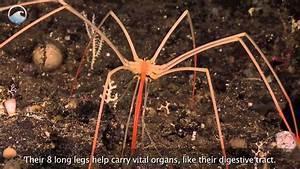
spider